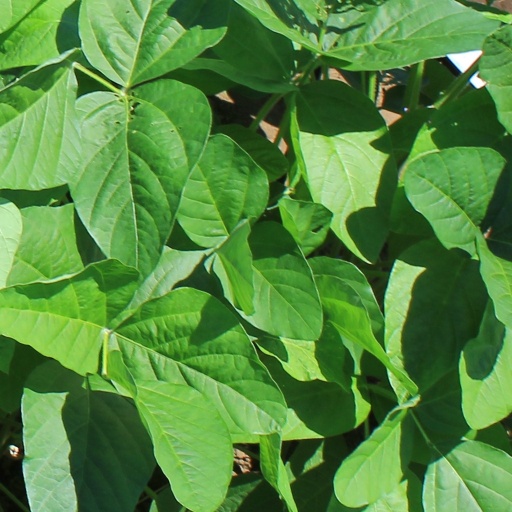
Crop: soybean